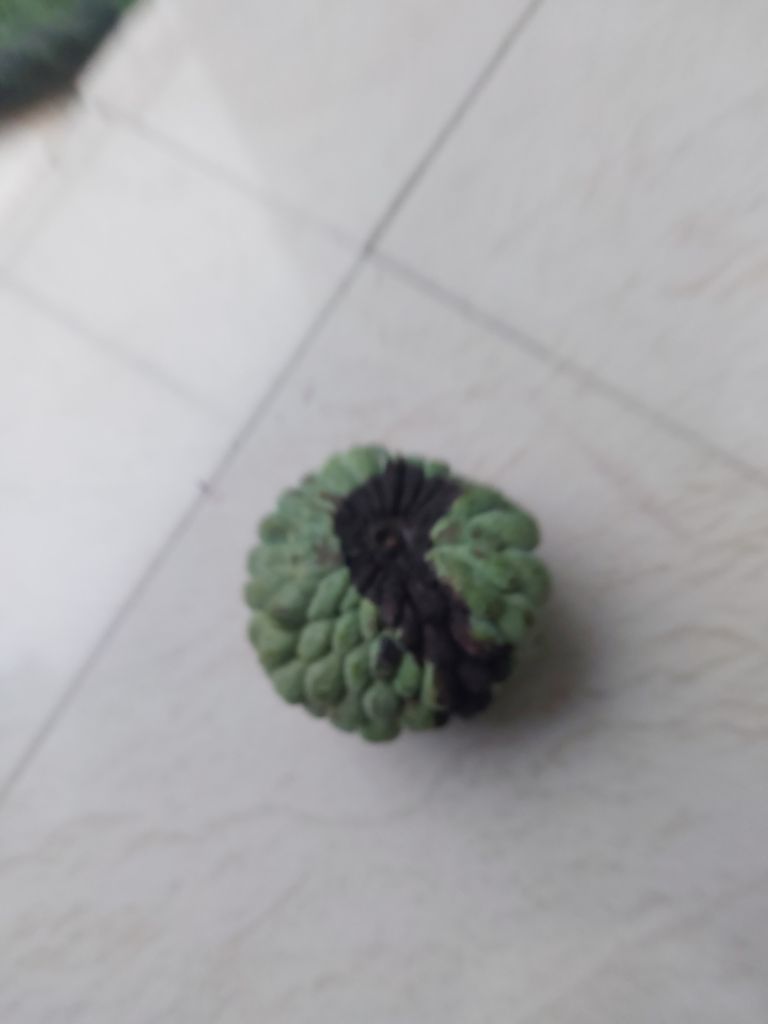
Disease label: Diplodia Rot